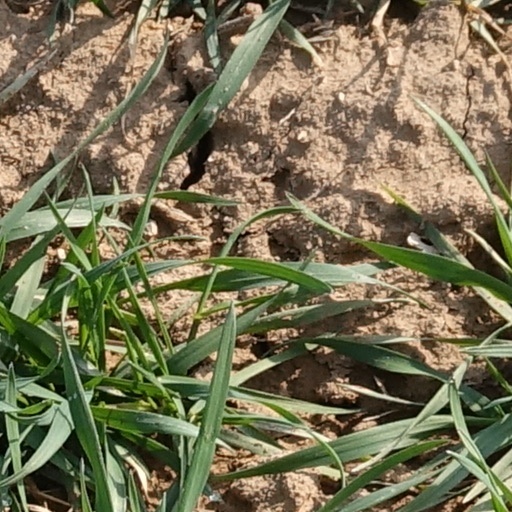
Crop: wheat